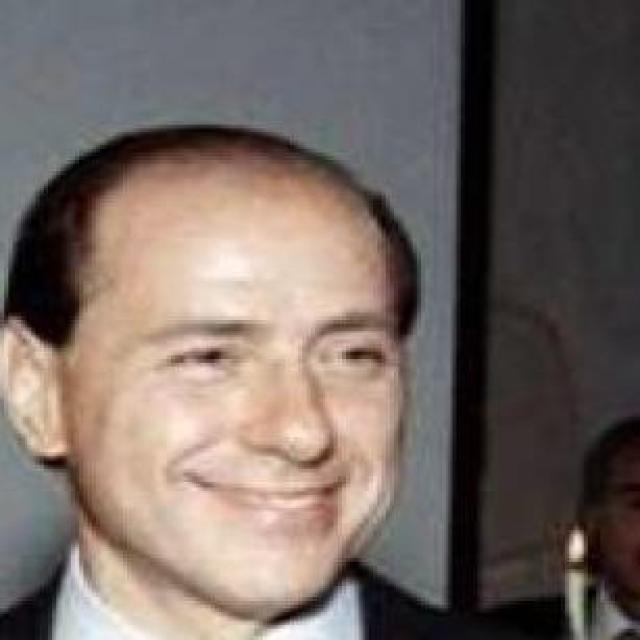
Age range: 45-64